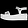
Label: Sandal